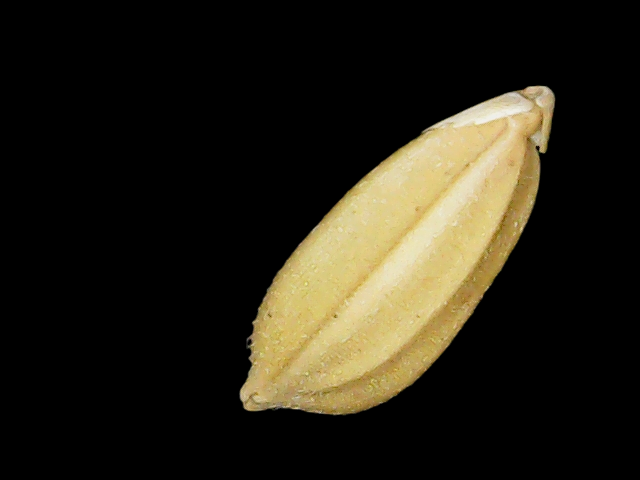
Rice variety: Binadhan08